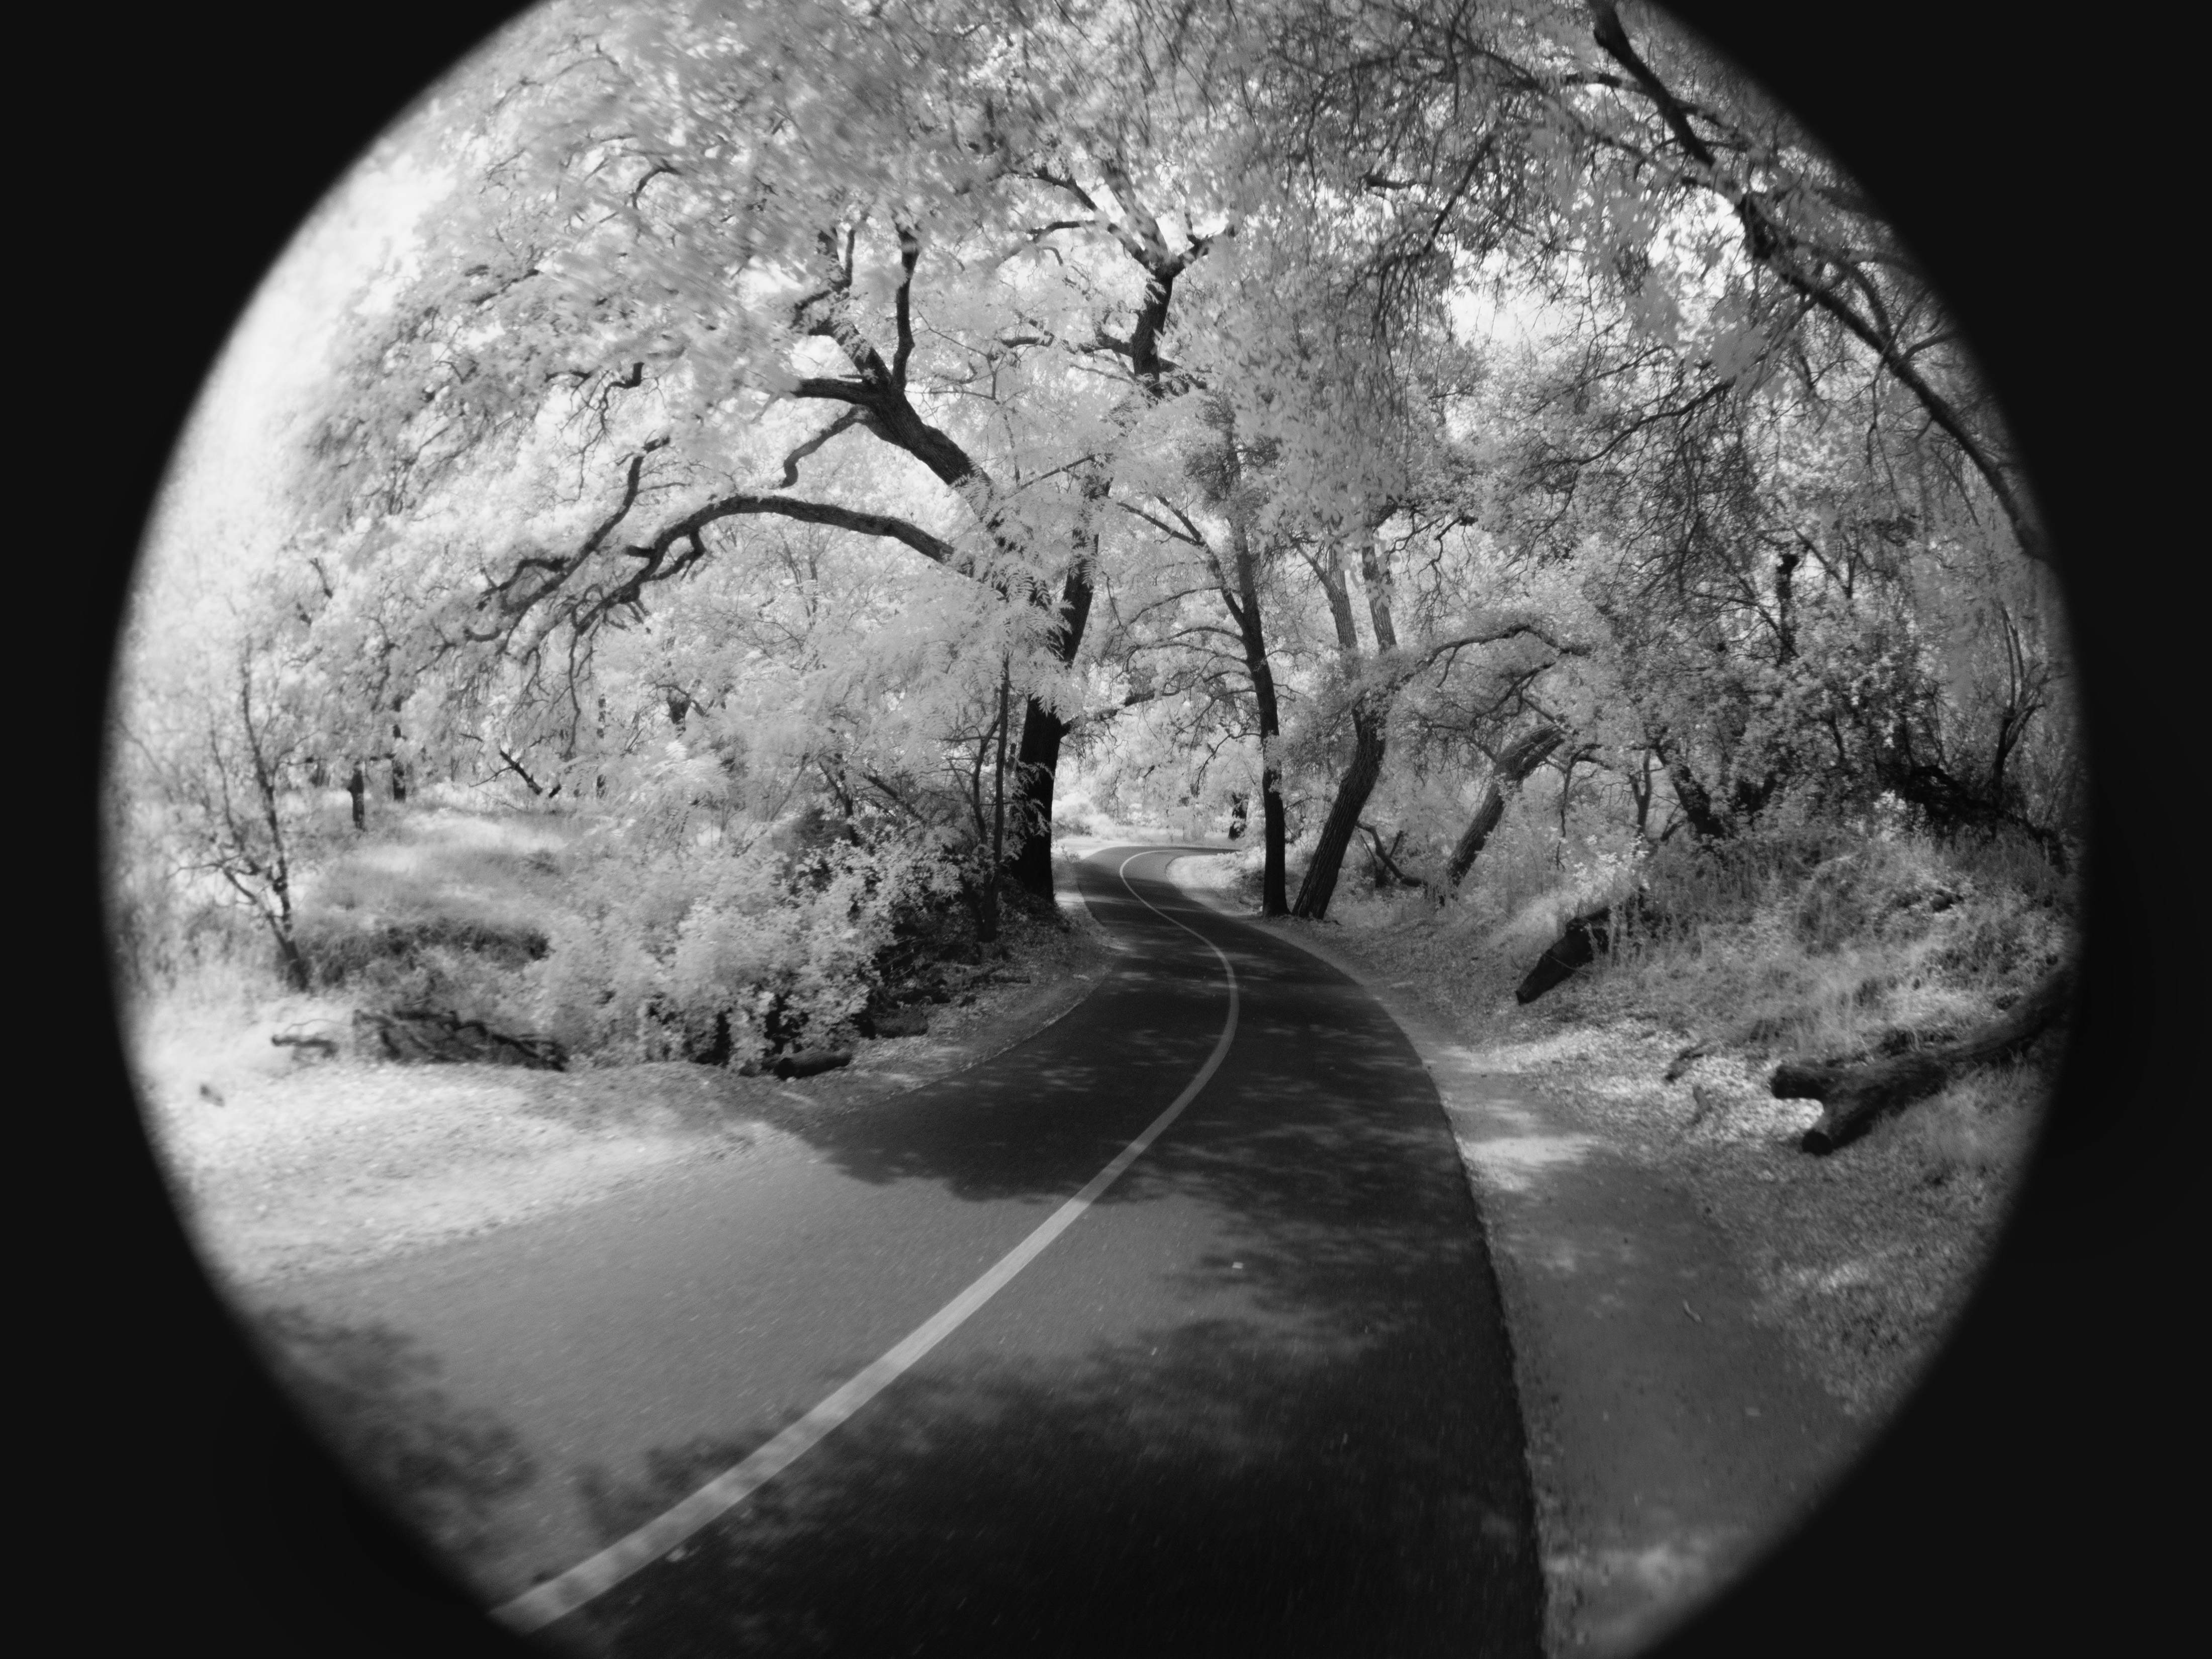
light, black and white, photography, atmosphere, darkness, black, monochrome, moon, circle, close up, image, shape, sacramento, fisheye lens, monochrome photography